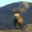
Label: deer